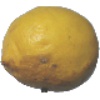
Label: Lemon 1